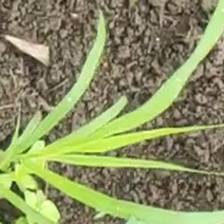
Weed species: Digitaria_SP_(Digitaria Sanguinalis )